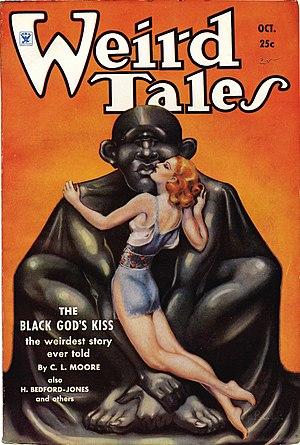
Catherine Lucille Moore, née le 24 janvier 1911 à Indianapolis dans l'Indiana et morte le 4 avril 1987 à Hollywood en Californie, est un écrivain de science-fiction et de fantasy américain. Elle fut l'une des premières femmes à se consacrer à ce genre littéraire et ouvrit la voie à de nombreuses autres auteures de fiction.